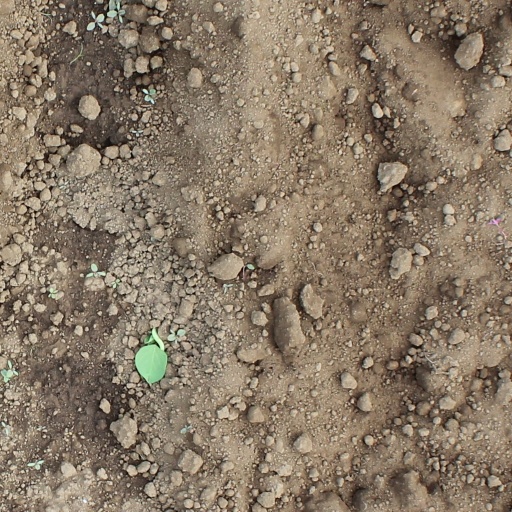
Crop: soybean